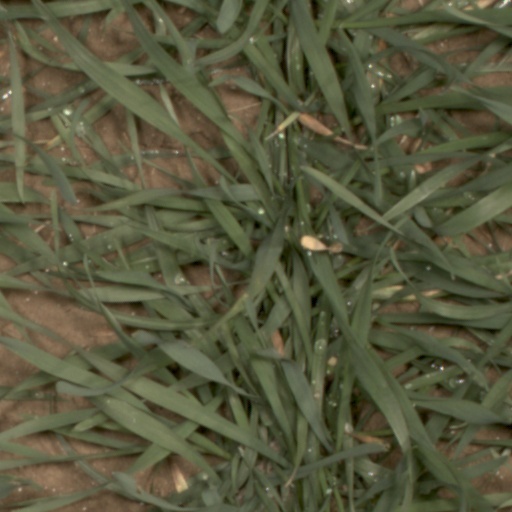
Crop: wheat